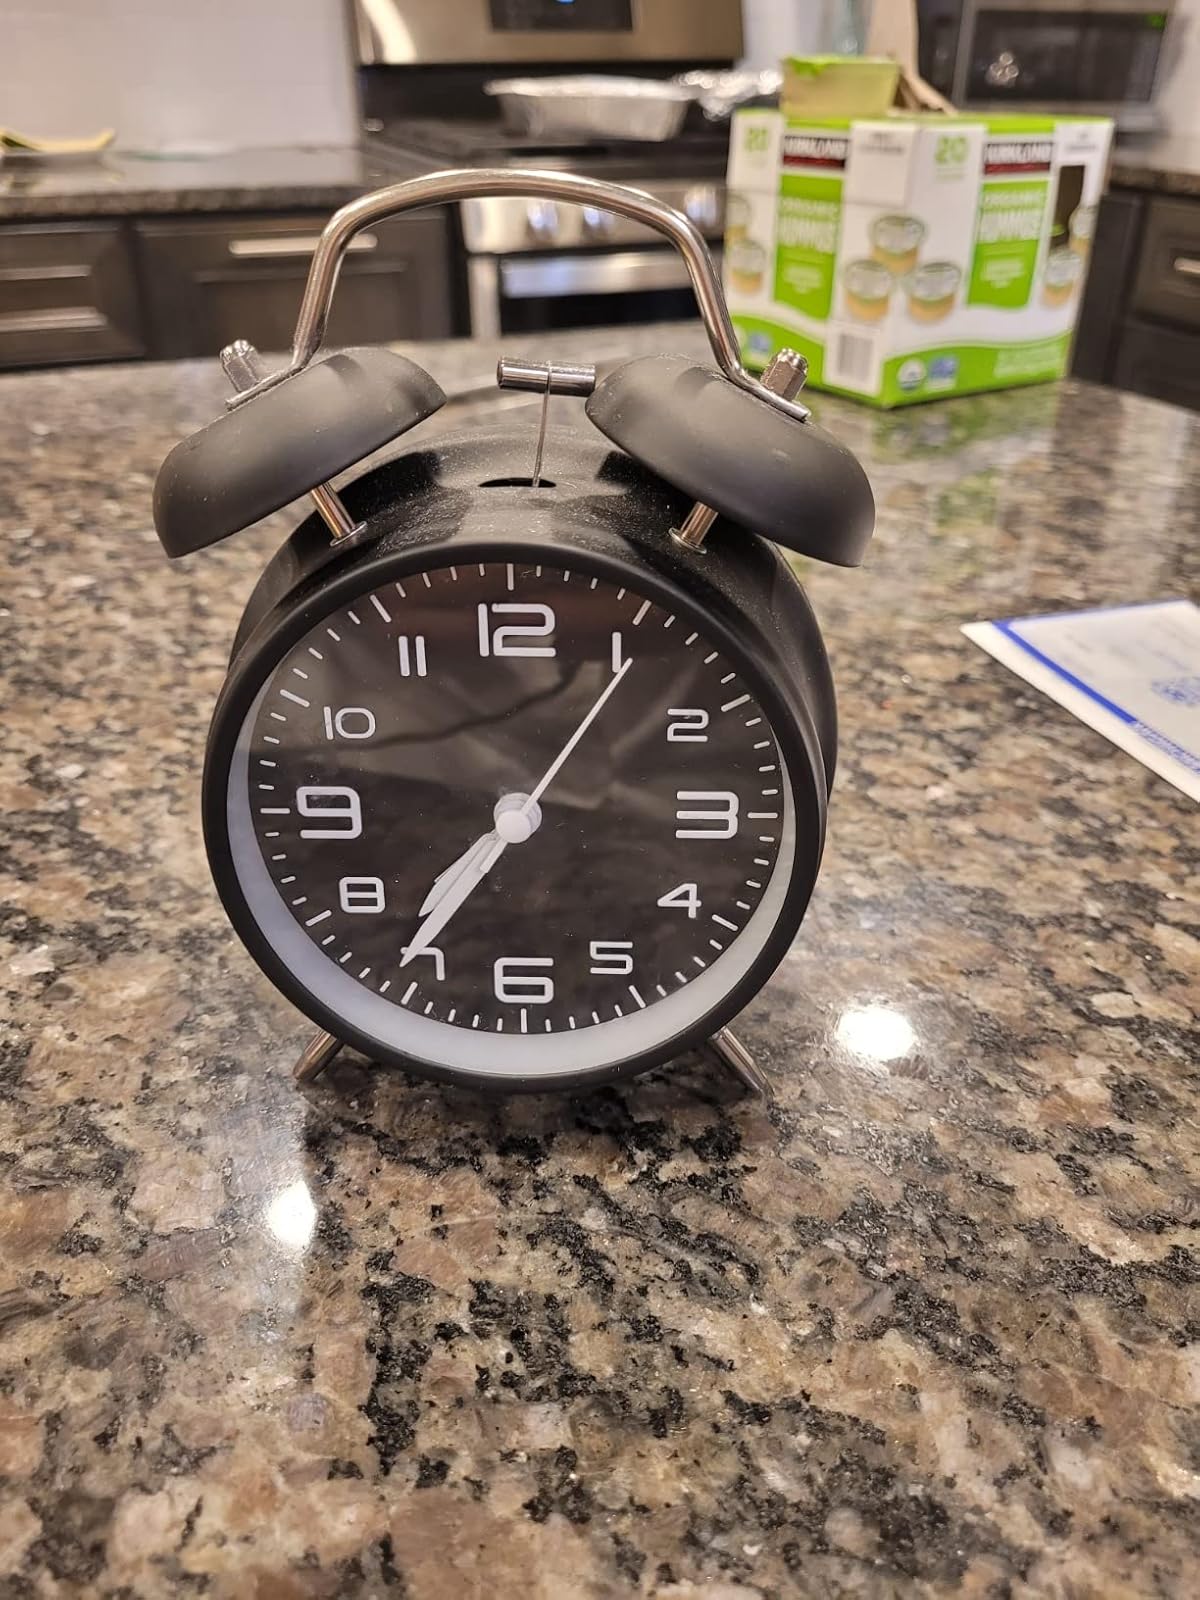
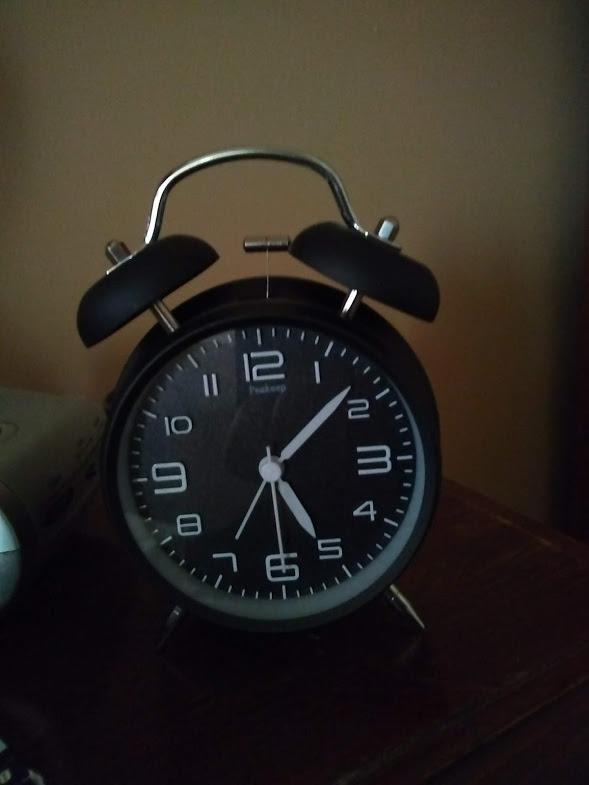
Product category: clock
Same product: yes